Transiting Exoplanet Survey Satellite

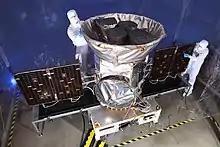
TESS spacecraft before launch

In 2013, Orbital Sciences Corporation received a four-year, US$75 million contract to build TESS for NASA. TESS uses an Orbital Sciences LEOStar-2 satellite bus, capable of three-axis stabilization using four hydrazine thrusters plus four reaction wheels providing better than three arcsecond fine spacecraft pointing control. Power is provided by two single-axis solar arrays generating 400 watts. A Ka-band dish antenna provides a 100 Mbit/s science downlink.